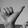
ASL letter: Y